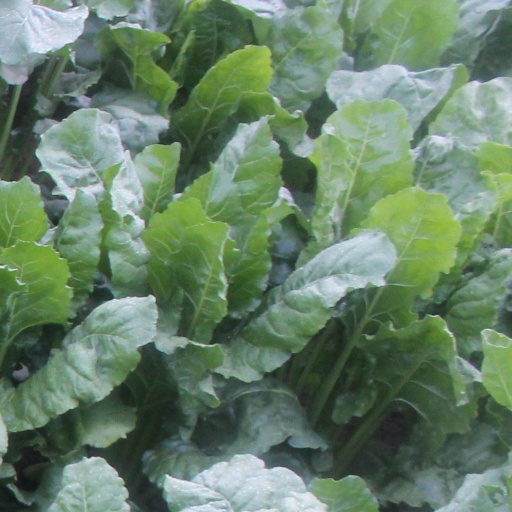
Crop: sugar beet